Vederian Lowe

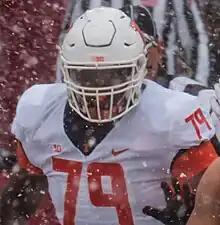
Lowe with the Illinois Fighting Illini in 2018

Vederian Lowe (born April 17, 1999) is an American professional football offensive tackle for the New England Patriots of the National Football League (NFL). He played college football for the Illinois Fighting Illini.